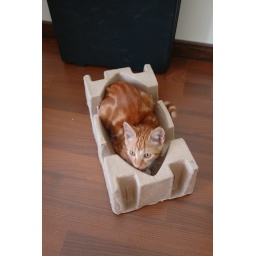
small cat in fitting box